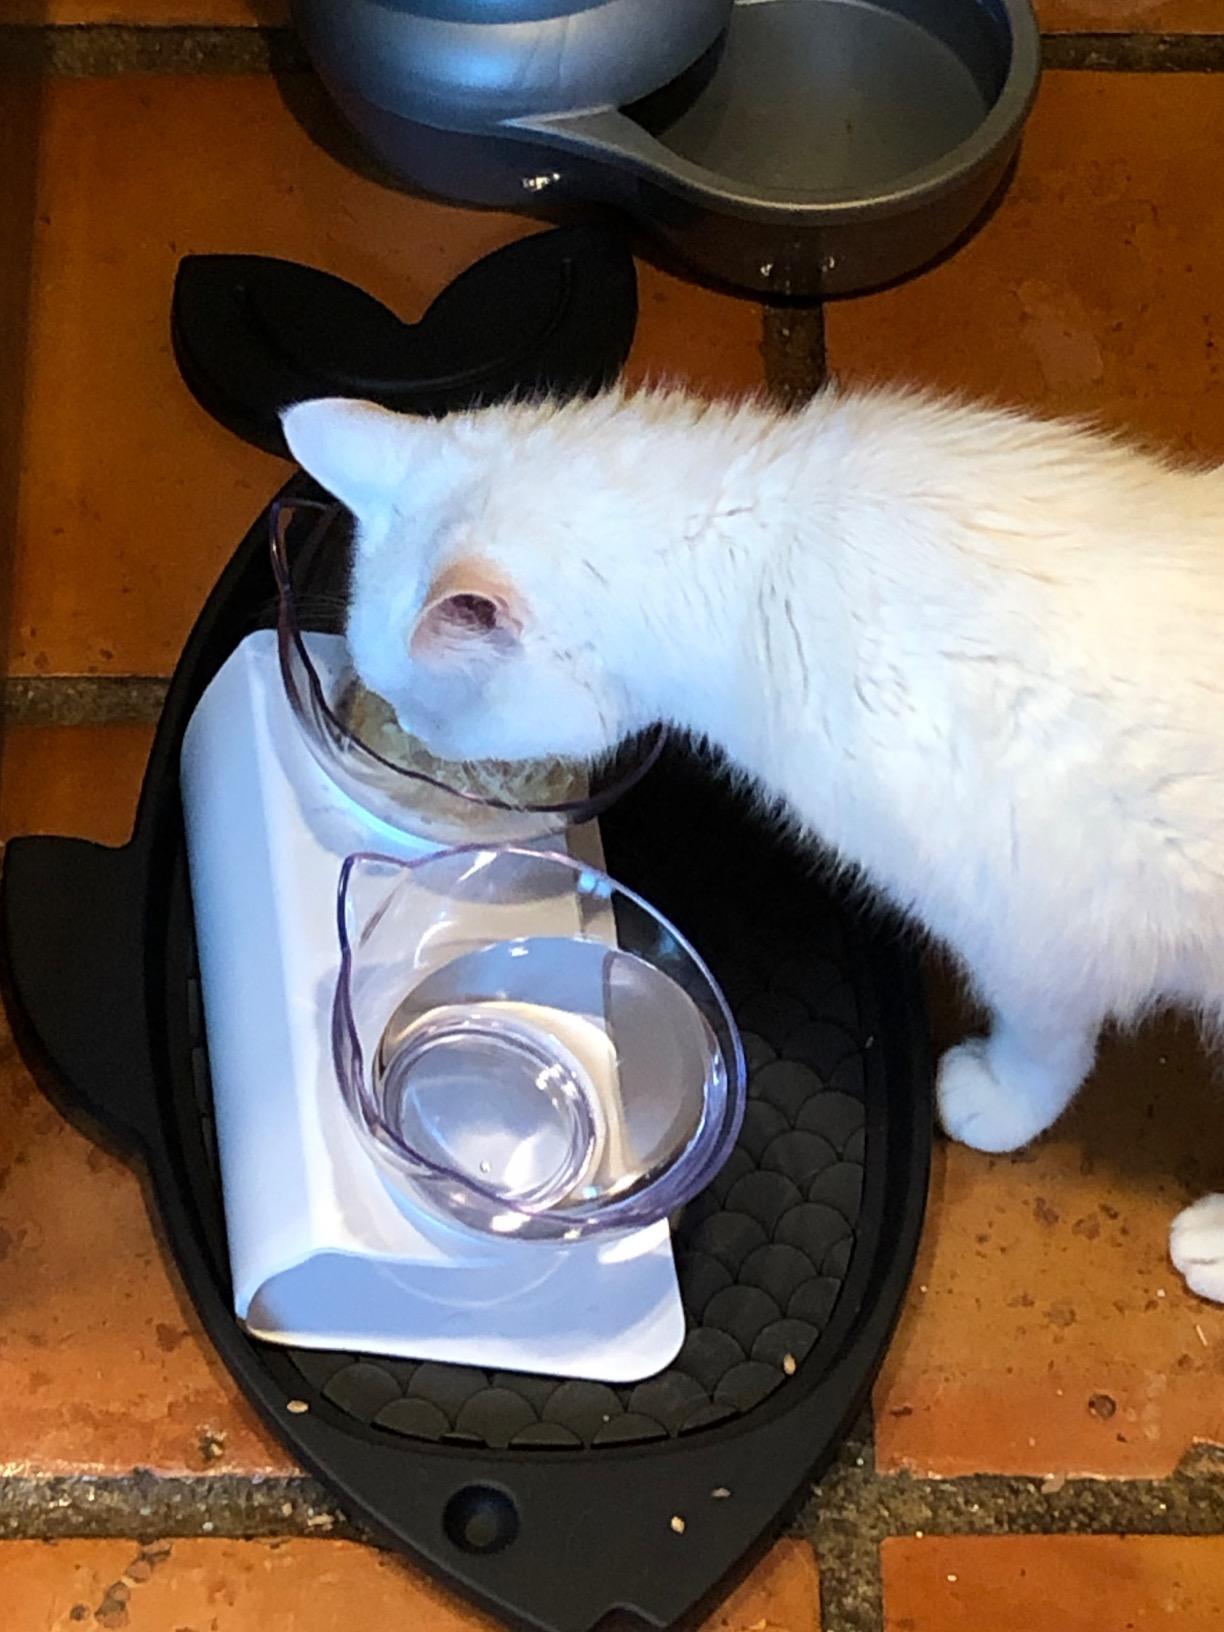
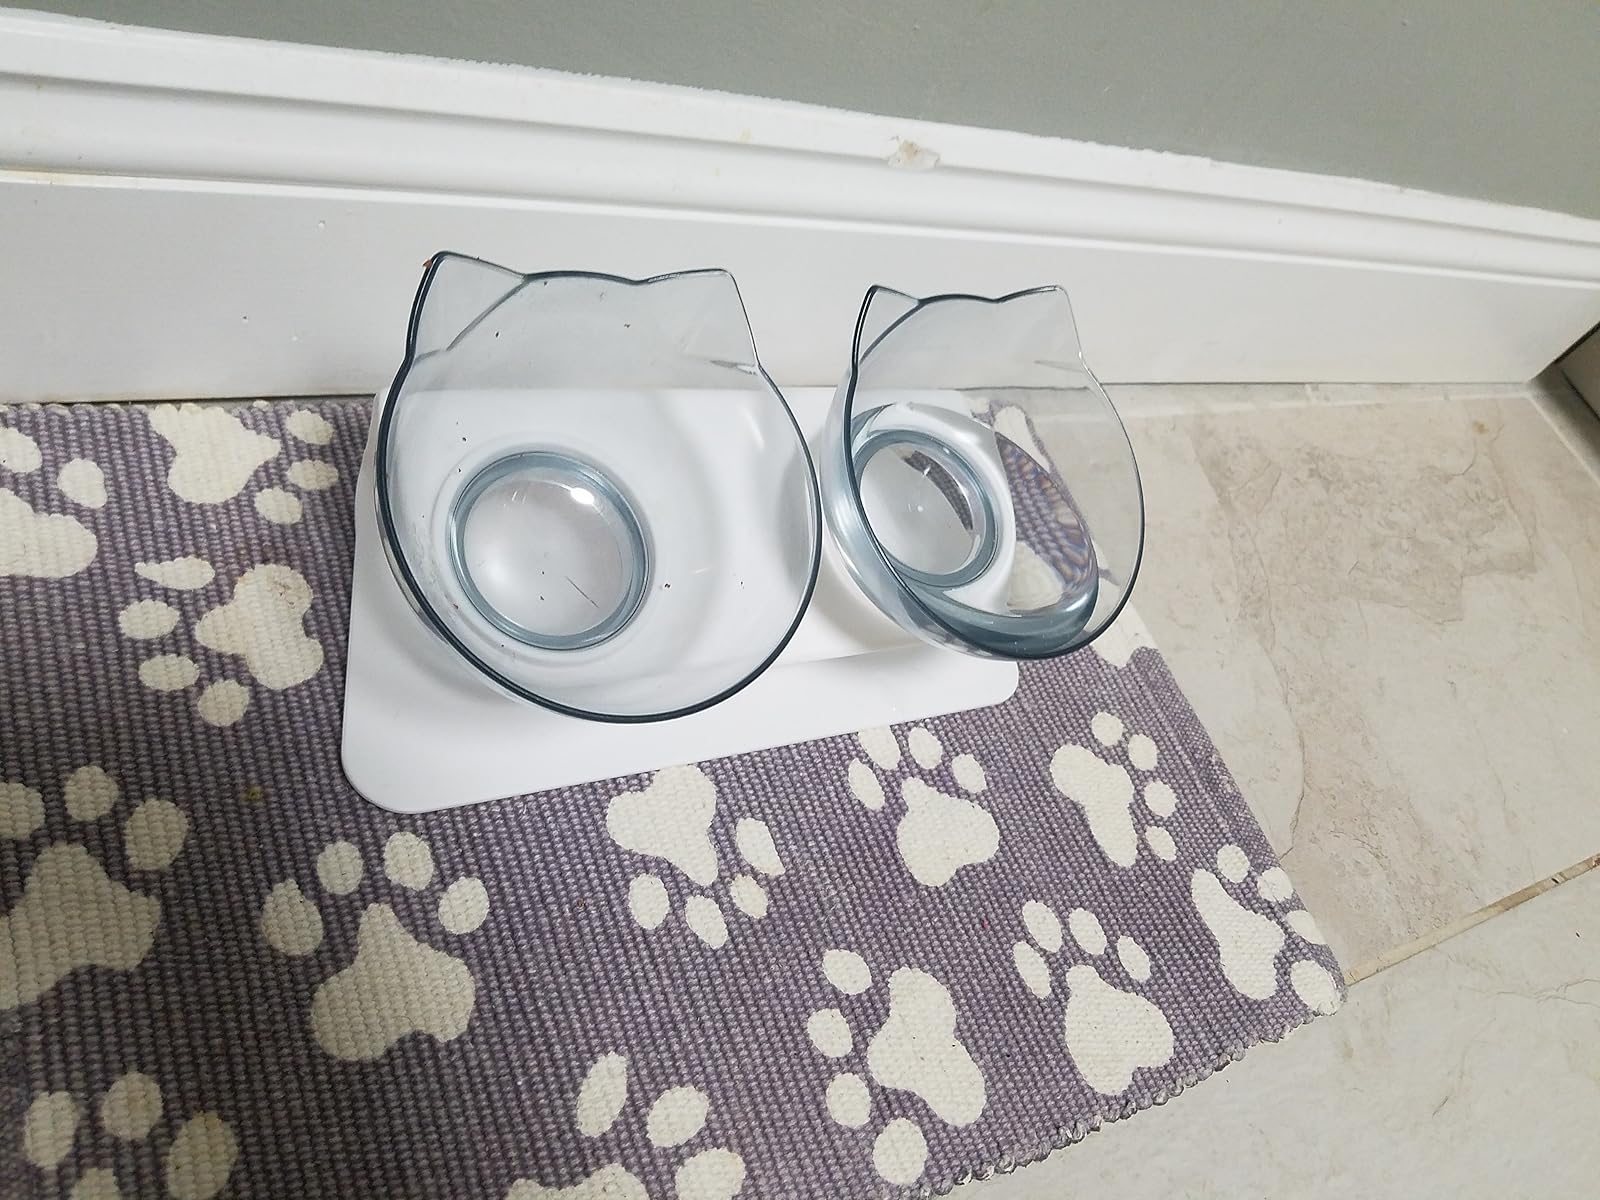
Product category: items_bowl
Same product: yes